Jerusalem

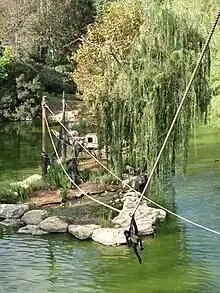
Jerusalem Biblical Zoo

A high-speed rail line connecting Tel Aviv to Jerusalem became partially operational in 2018 and was completed in 2019. Its terminus is at the new underground station ( deep) serving the International Convention Centre and the Central Bus Station, and is planned to be extended eventually to Malha station. Israel Railways operated train services to Malha train station from Tel Aviv via Beit Shemesh, but this service was discontinued in 2020.